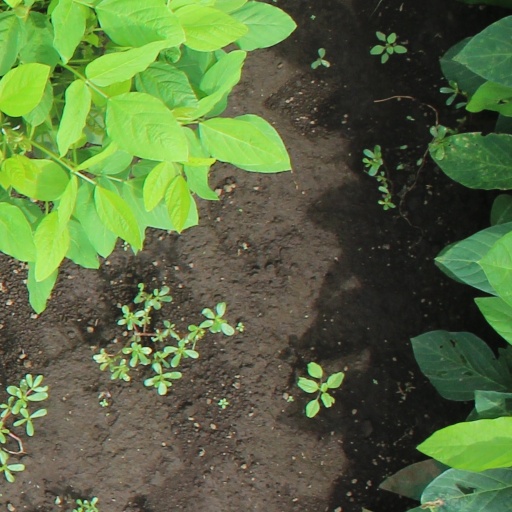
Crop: soybean